Teenage Mutant Ninja Turtles (Game Boy Advance video game)

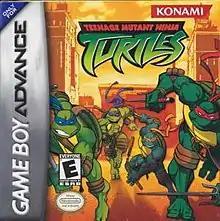
North American cover art

Teenage Mutant Ninja Turtles is a 2003 beat 'em up game developed and published by Konami for the Game Boy Advance, and based on the 2003 TV series. In this game, each turtle has his own unique set of levels to complete. In addition to the traditional side-scrolling levels, there are third-person view races, a shell-glider level for Donatello and a bike race between Raphael and Casey Jones. The game was also issued in a double pack with its sequel "".